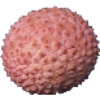
Label: lychee